Hooding

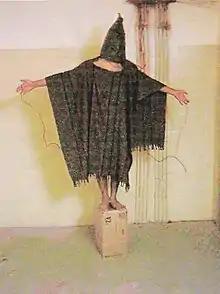
Hooded prisoner Abdou Hussain Saad Faleh (originally misidentified as Ali Shallal al-Qaisi) at Abu Ghraib.

Most notably in recent history, hooding occurred at the Abu Ghraib prison and at the Guantanamo Bay detention camp. In 2003 already, Amnesty International had reported such abuse in a memorandum sent to Paul Bremer, then the head of the Coalition Provisional Authority.